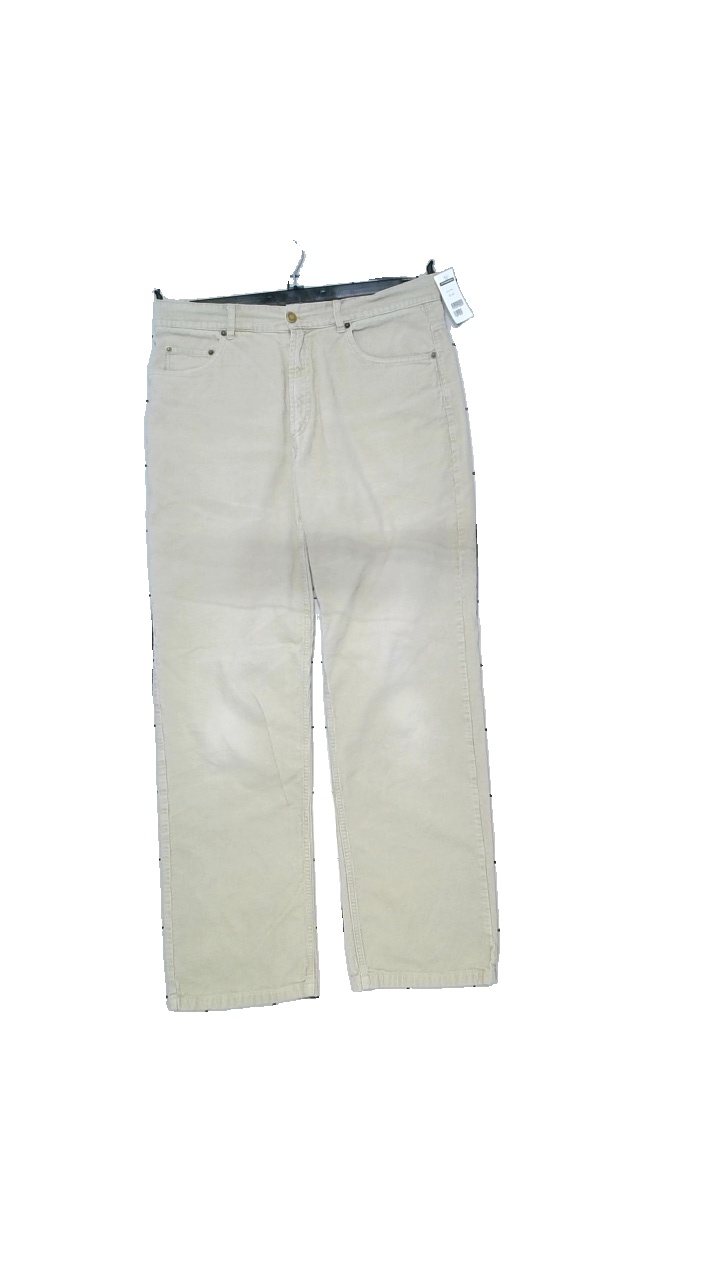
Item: Trousers (Men)
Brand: Heron Classic
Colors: Beige
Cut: Regular
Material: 100% cotton
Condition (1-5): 4
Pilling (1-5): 4
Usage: Reuse
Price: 50-100